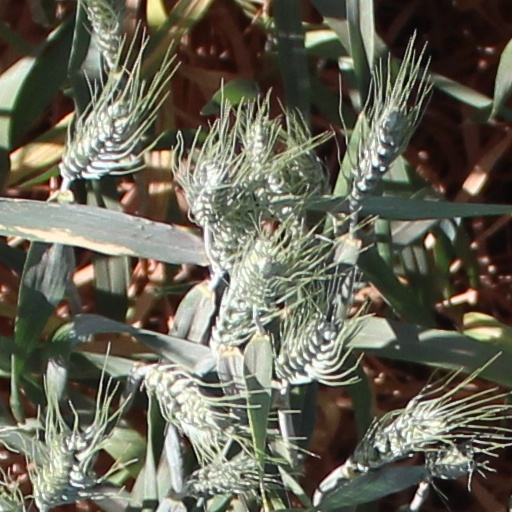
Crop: wheat